Sixth College

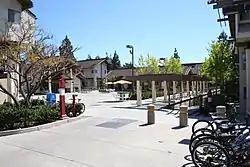
The courtyard of the old Sixth Apartments, now Pepper Canyon Apartments.

On-campus housing is available at Sixth College for two years. The original Sixth College dormitories are located near Pepper Canyon Hall, and are now used for transfer student housing. These dorms are nicknamed "Camp Snoopy" as the trees, central lawn, and cabin-like dormitory buildings all contribute to the appearance of a youth summer camp. The dorms are arranged in multiple two-story buildings, with approximately sixty students per building (thirty per floor). Each floor is further divided into two suites, each consisting of five rooms and a common room. A shared bathroom connects the two suites. Each building also features a kitchen and study room for use by residents of that building.